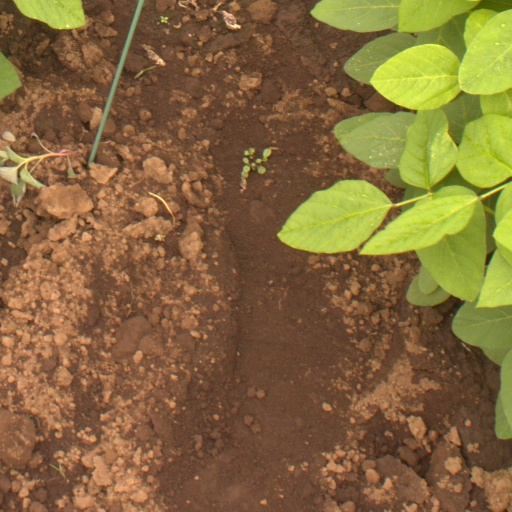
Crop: soybean